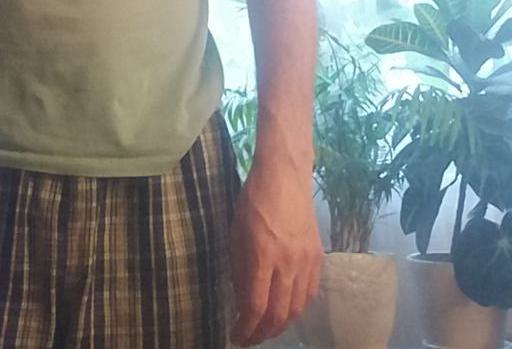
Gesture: no_gesture